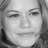
Emotion: happy